Sodium hydroxide

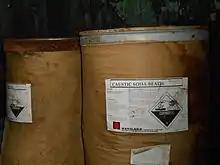
Two industrial fiberglass barrels of caustic-soda

Careful storage is needed when handling sodium hydroxide for use, especially bulk volumes. Following proper NaOH storage guidelines and maintaining worker/environment safety is always recommended given the chemical's burn hazard.